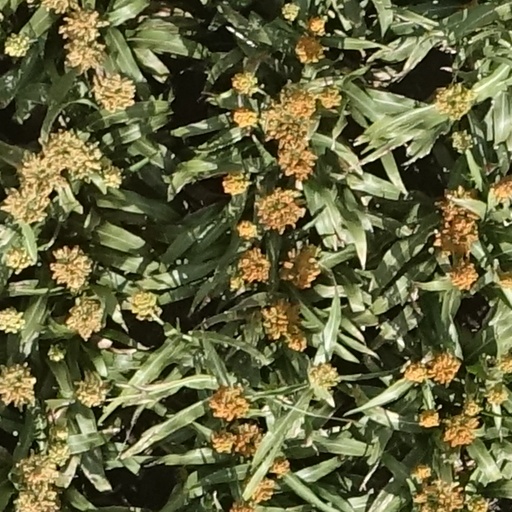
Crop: sorghum